Hyochang Park

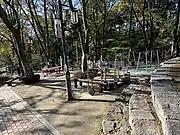
Exercise equipment in the park (2023)

Korea gained independence from Japan in 1945 at the end of World War II. Around that time, around of the park was empty. Kim Ku, , and other members of the Korean Provisional Government (KPG) had just returned from their exile in China, and were searching for adequate places to bury the remains of independence activists who died in exile. They decided on the park for the location. The KPG paid a total of 70,000 won for the rights to use the land, which were then owned by the former royal family. Hong So-yeon, director of the Simsan Kim Chang-sook Memorial Hall, evaluated their motivation: